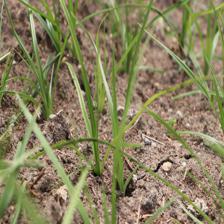
Label: Grass